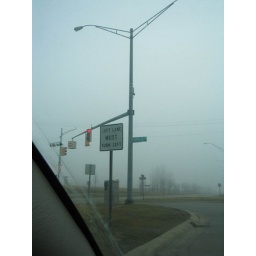
American road signals are always in written letters. International signs would do better, I guess...